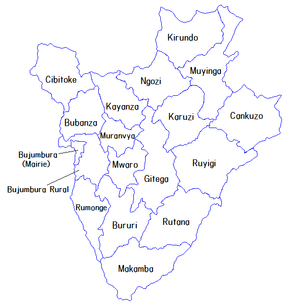
L'organisation administrative du Burundi comprend trois principaux niveaux. La Province qui elle-même comprend des communes. Chaque commune comprend des collines.
L’Assemblée nationale du Burundi est la chambre basse du parlement bicaméral du Burundi.
Le Sénat du Burundi est la chambre haute du parlement bicaméral du Burundi. Composé d'un minimum de 47 membres élus pour cinq ans au scrutin indirect par les conseillers communaux, il est issu de la Constitution post-transition adoptée par référendum le 28 février 2005.
La province est au Burundi la division administrative de 1ᵉʳ niveau. En 2016, on en dénombre dix-huit. Chacune d'entre elles comprend des communes qui elles mêmes comprennent des collines.
Les élections législatives burundaises de 2015 ont lieu après plusieurs reports le 29 juin 2015 pour renouveler les 118 membres de l'Assemblée nationale.
Les élections législatives burundaises de 2020 ont lieu le 20 mai 2020 afin de renouveler les membres de l'Assemblée nationale du Burundi. Des municipales ainsi que le premier tour d'une présidentielle ont lieu simultanément.